Battle of Ticonderoga (1759)

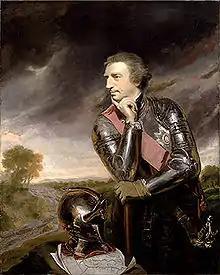
General Jeffery Amherst, the British commander at this action

When Amherst learned through Sir William Johnson that the Iroquois League was prepared to support British efforts to drive the French out of their frontier forts, he decided to send an expedition to capture Fort Niagara. He sent 2,000 of the provincials west from Albany along with 3,000 regular troops under Brigadier General John Prideaux in May. He led the remainder of the provincials, consisting primarily of Massachusetts, New Jersey, and Connecticut men, north to Fort Edward, where they joined 6,000 regular troops (about 2,000 Royal Highlanders, as well as the 17th, 27th, and 53rd regiments of foot, the 1st Battalion of the 60th Foot, about 100 Royal Artillery, 700 of Rogers' Rangers, and 500 light infantry under Thomas Gage).